Geography of Tasmania

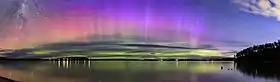
Because of Tasmania's proximity to the south magnetic pole towards Antarctica, the "Aurora australis" can sometimes be seen.

The most mountainous region is the Central Highlands area, which covers most of the central western parts of the state. The Midlands located in the central east, is fairly flat, and is predominantly used for agriculture, although farming activity is scattered throughout the state. Tasmania's tallest mountain is Mount Ossa at . Much of Tasmania is still densely forested, with the Southwest National Park and neighbouring areas holding some of the last temperate rain forests in the Southern Hemisphere. The Tarkine, containing Savage River National Park located in the island's far north west, is the largest temperate rainforest area in Australia covering about . With its rugged topography, Tasmania has a great number of rivers. Several of Tasmania's largest rivers have been dammed at some point to provide hydroelectricity. Many rivers begin in the Central Highlands and flow out to the coast. Tasmania's major population centres are mainly situated around estuaries (some of which are named rivers).